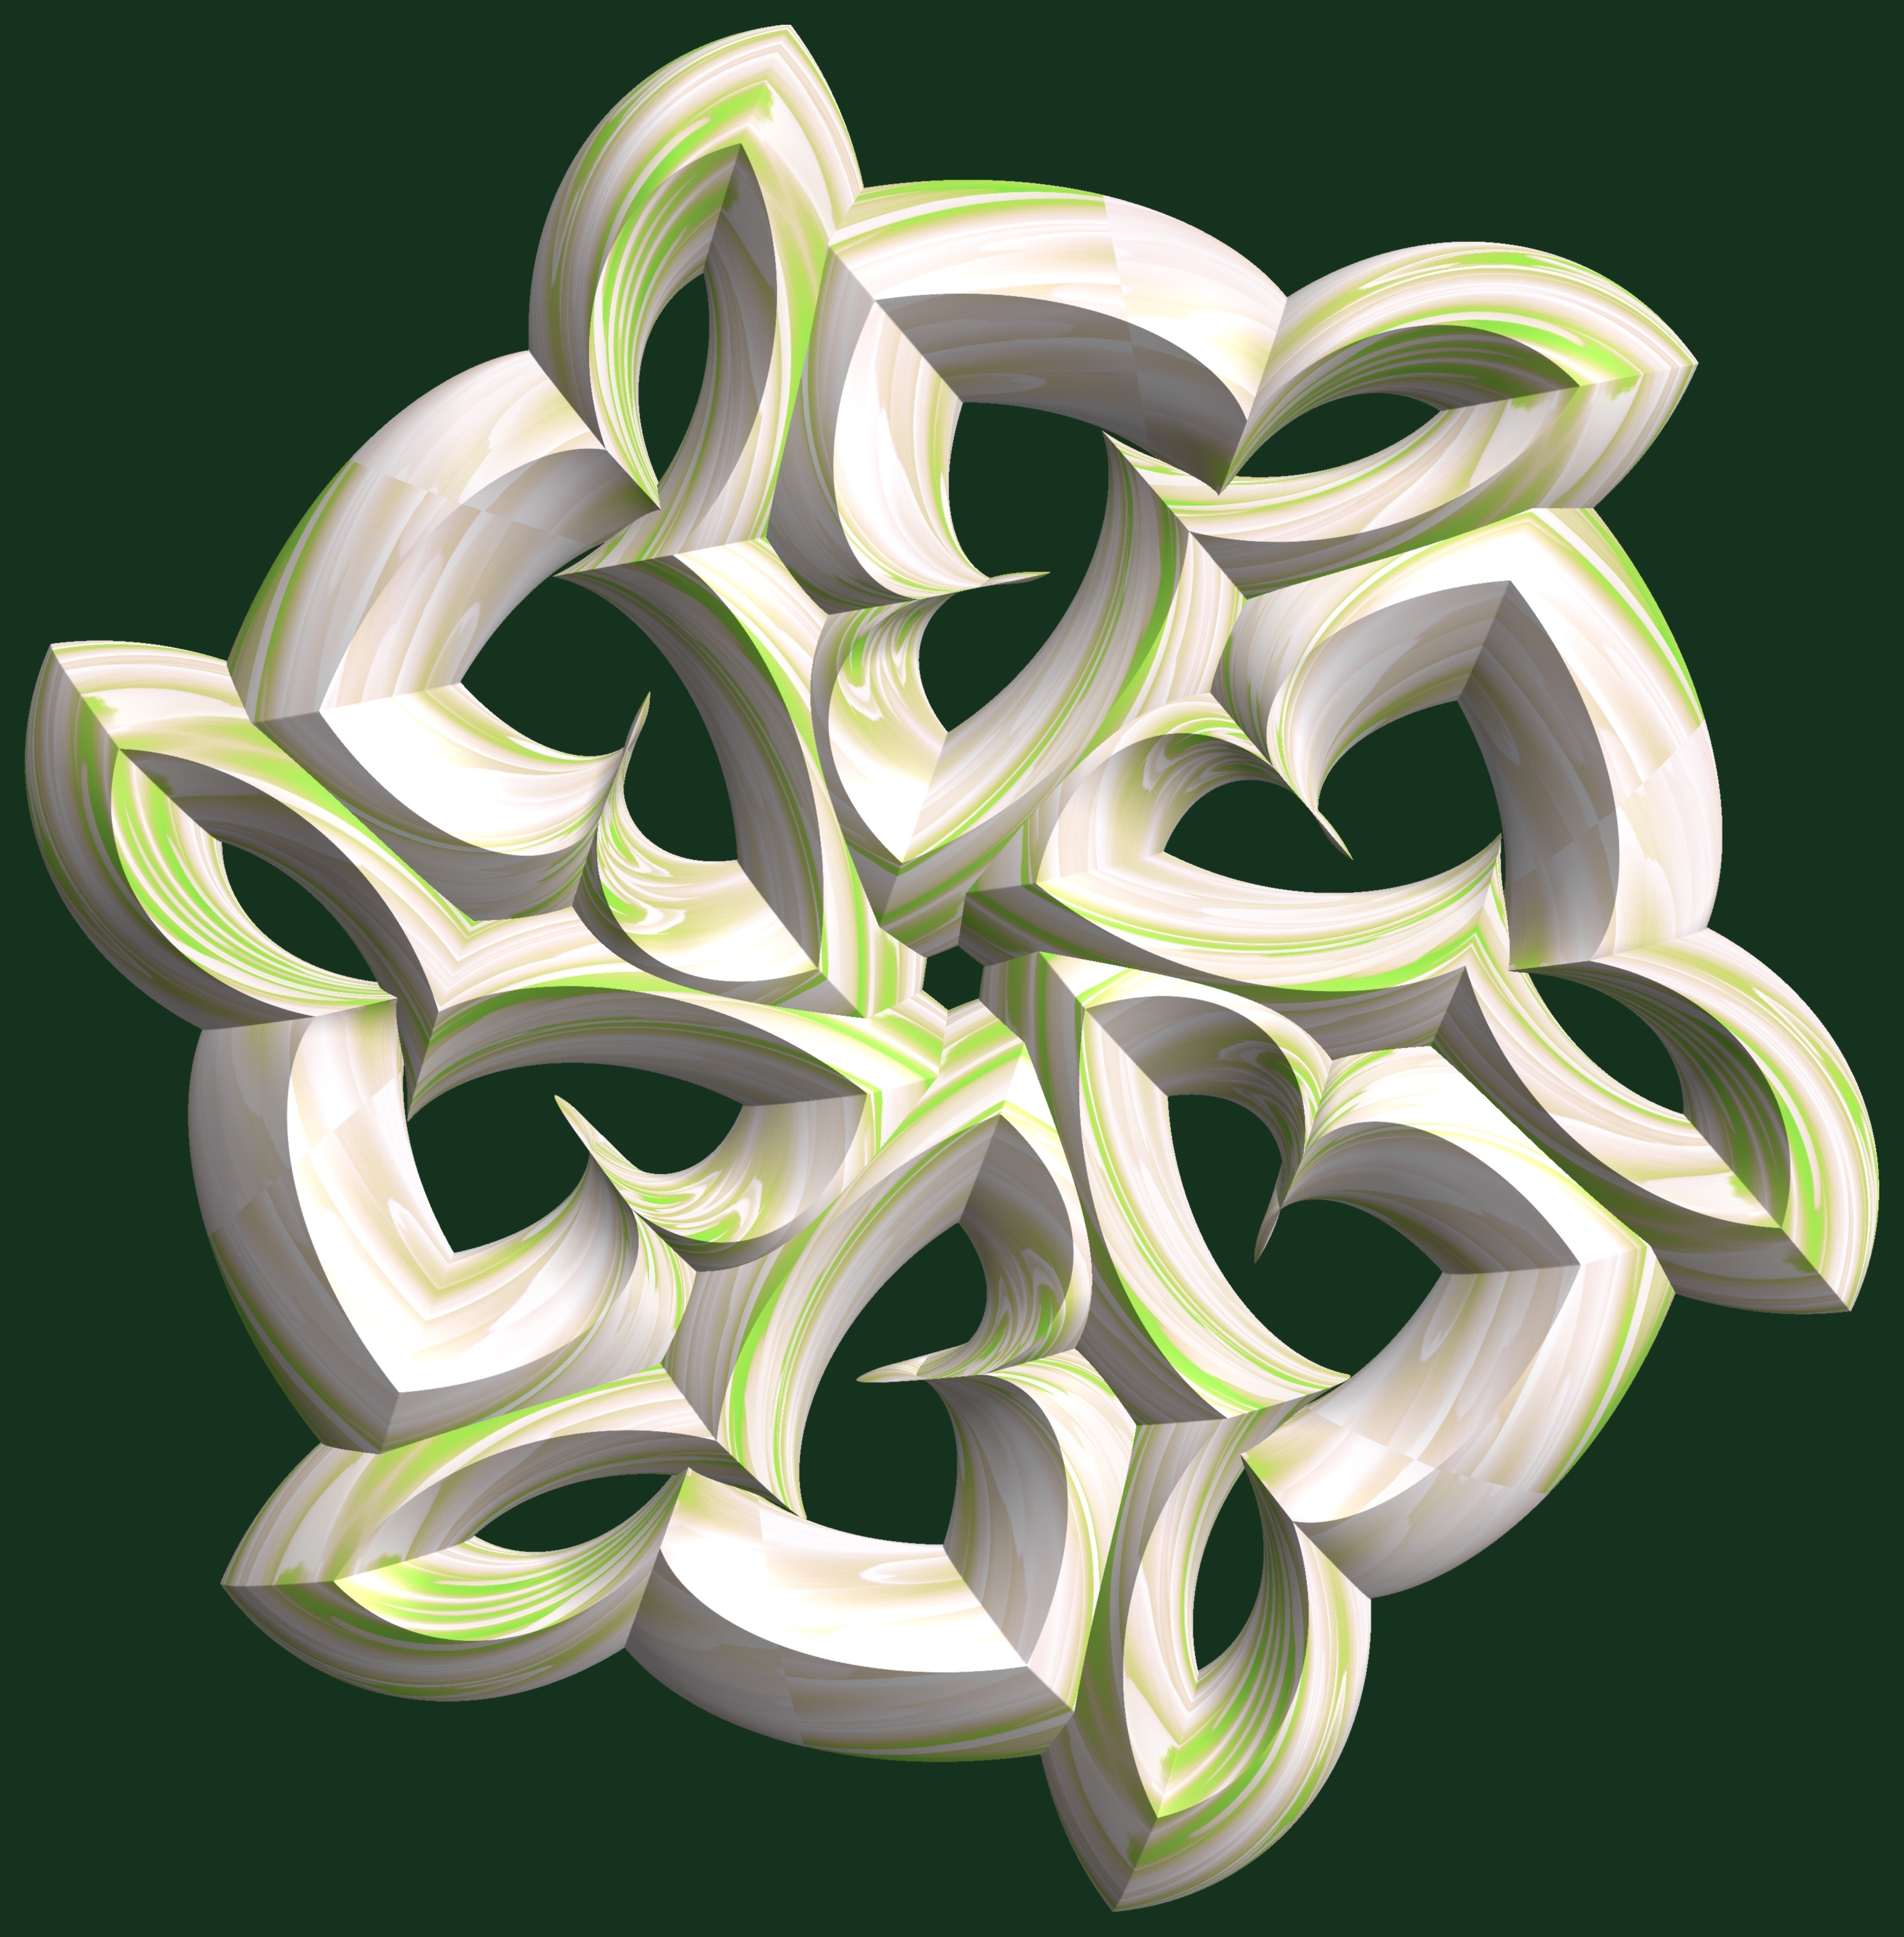
branch, structure, plant, texture, leaf, flower, petal, pattern, green, circle, font, art, illustration, design, symmetry, 3d, graphic, torus, mathematica, cg, parametricplot3d, code, program, algorithm, abstruct, mapping, flowering plant, land plant